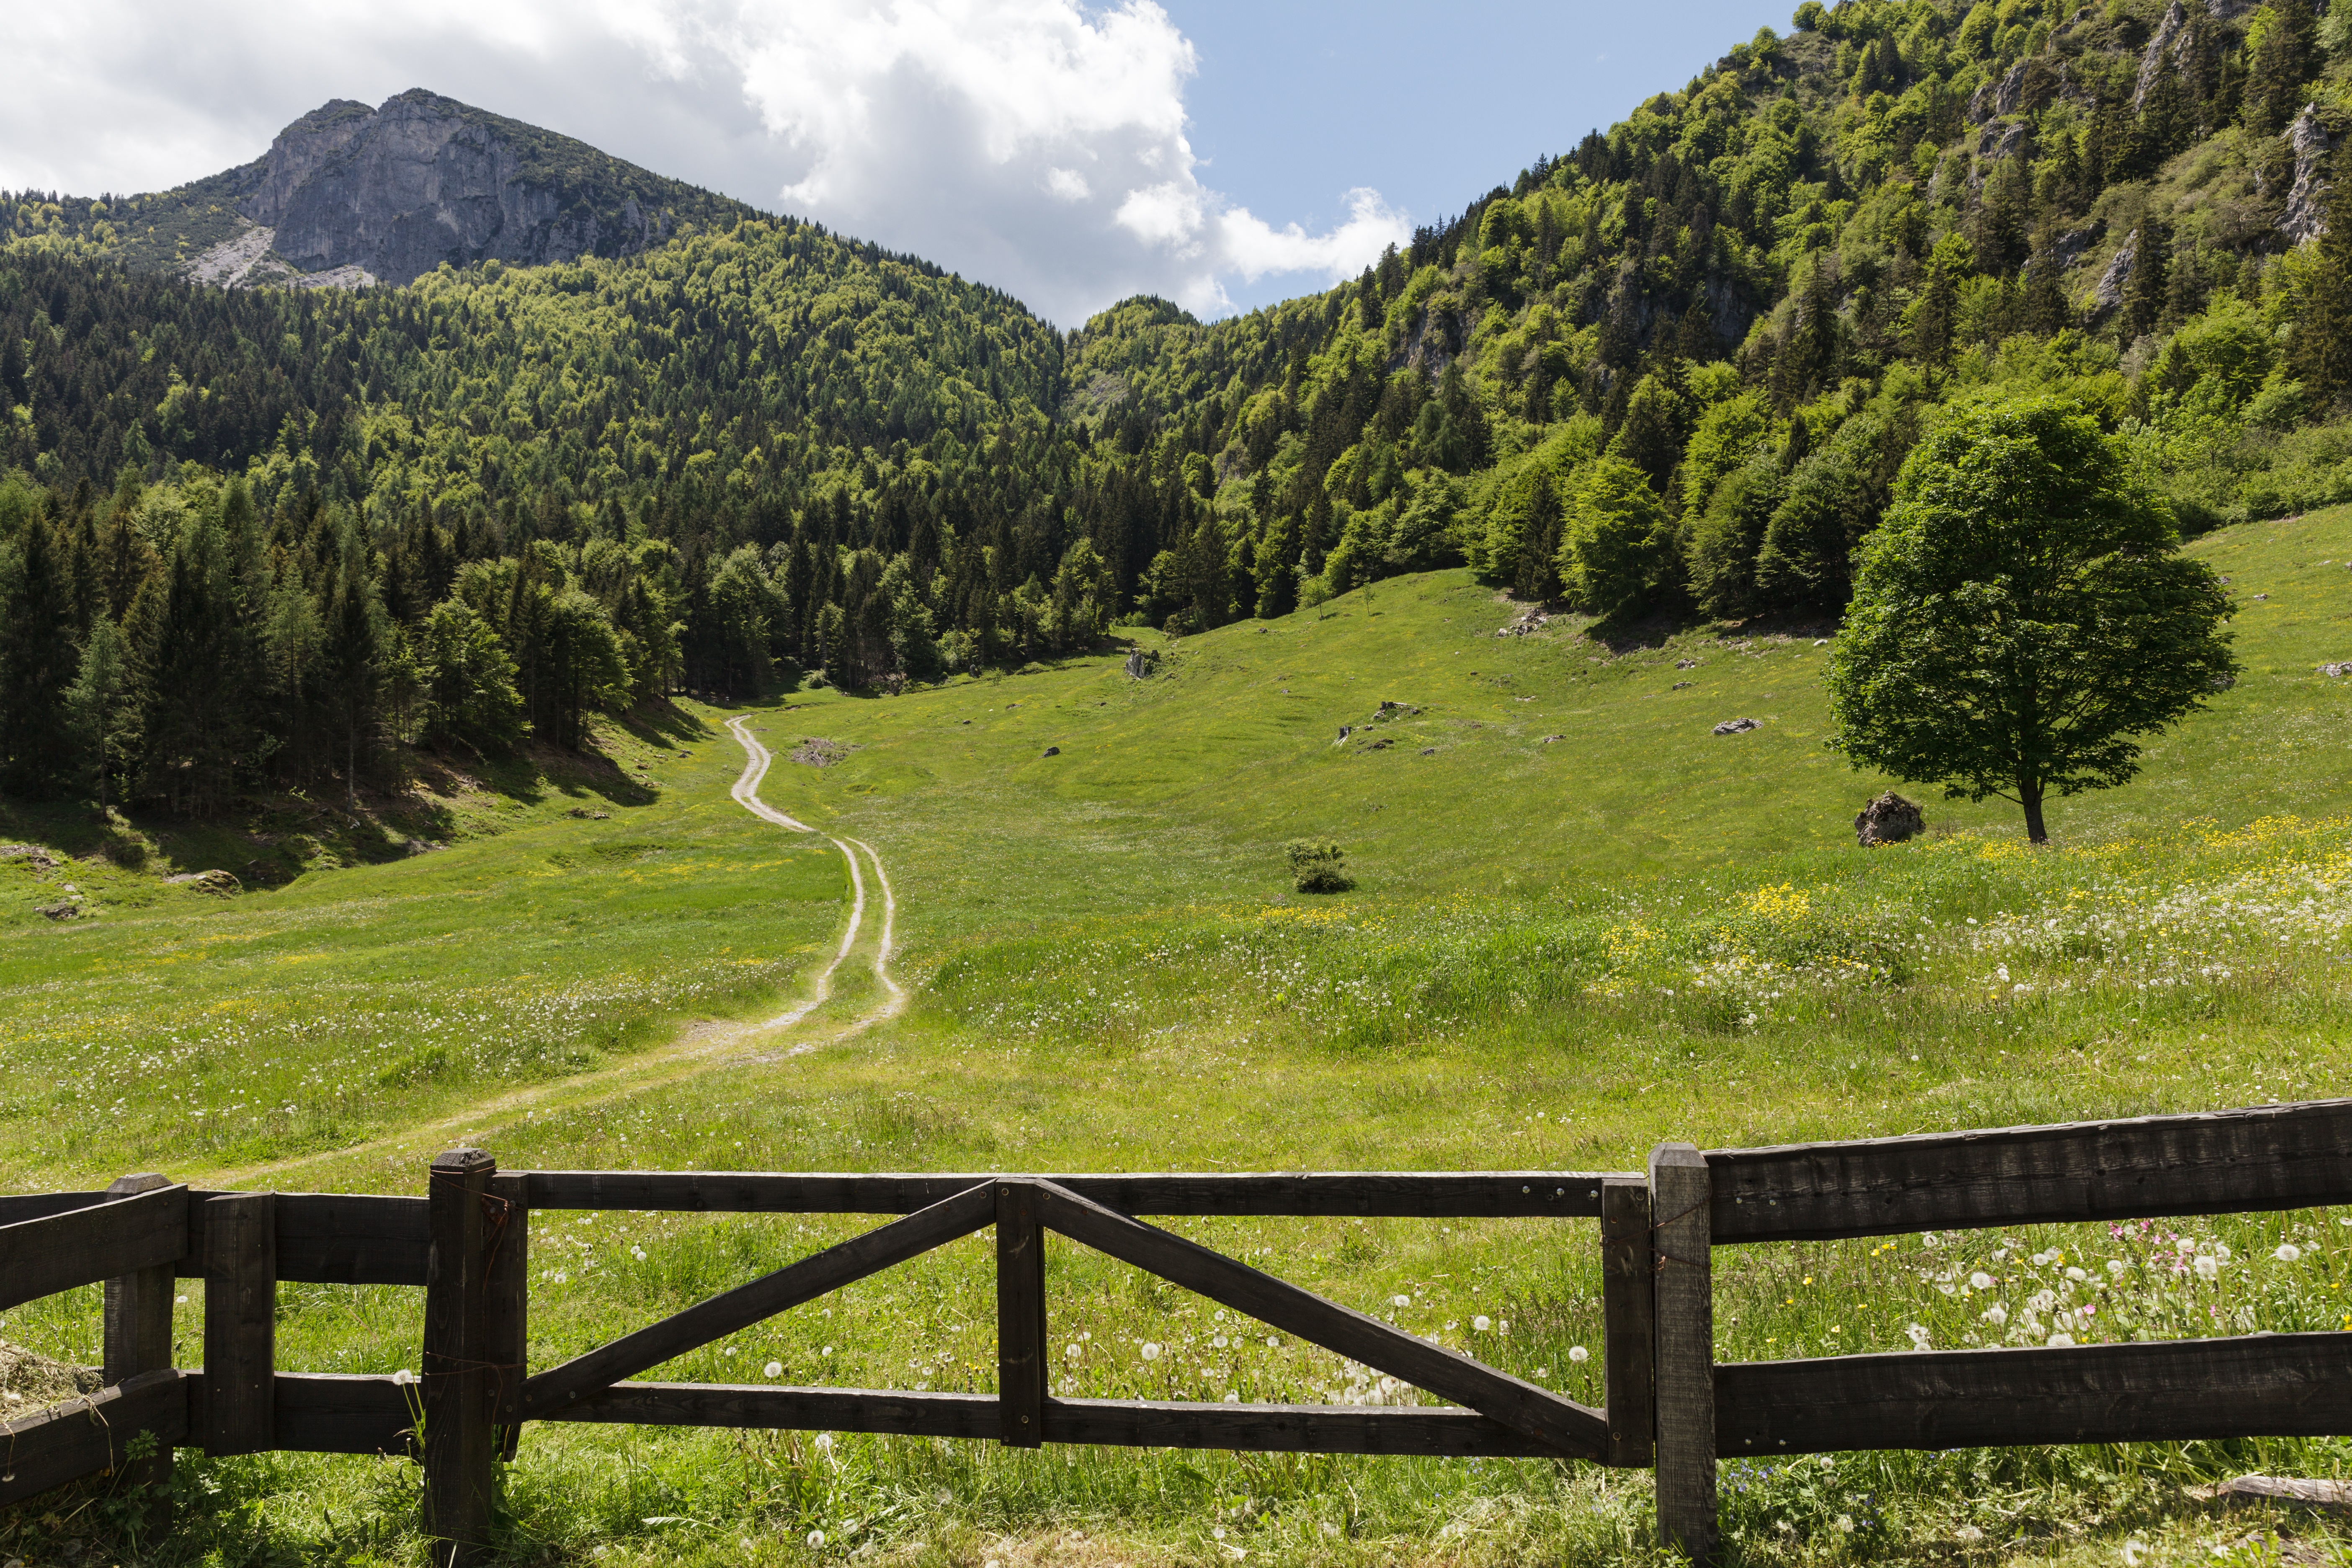
landscape, tree, nature, forest, wilderness, mountain, trail, meadow, hill, lake, valley, mountain range, green, pasture, park, italy, ridge, alps, plateau, alm, rural area, landform, wood fence, mountain pass, garda mountains, trento, geographical feature, mountainous landforms